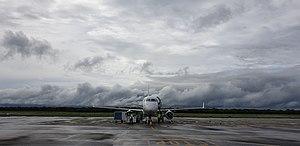
Air Botswana est la compagnie aérienne nationale du Botswana.